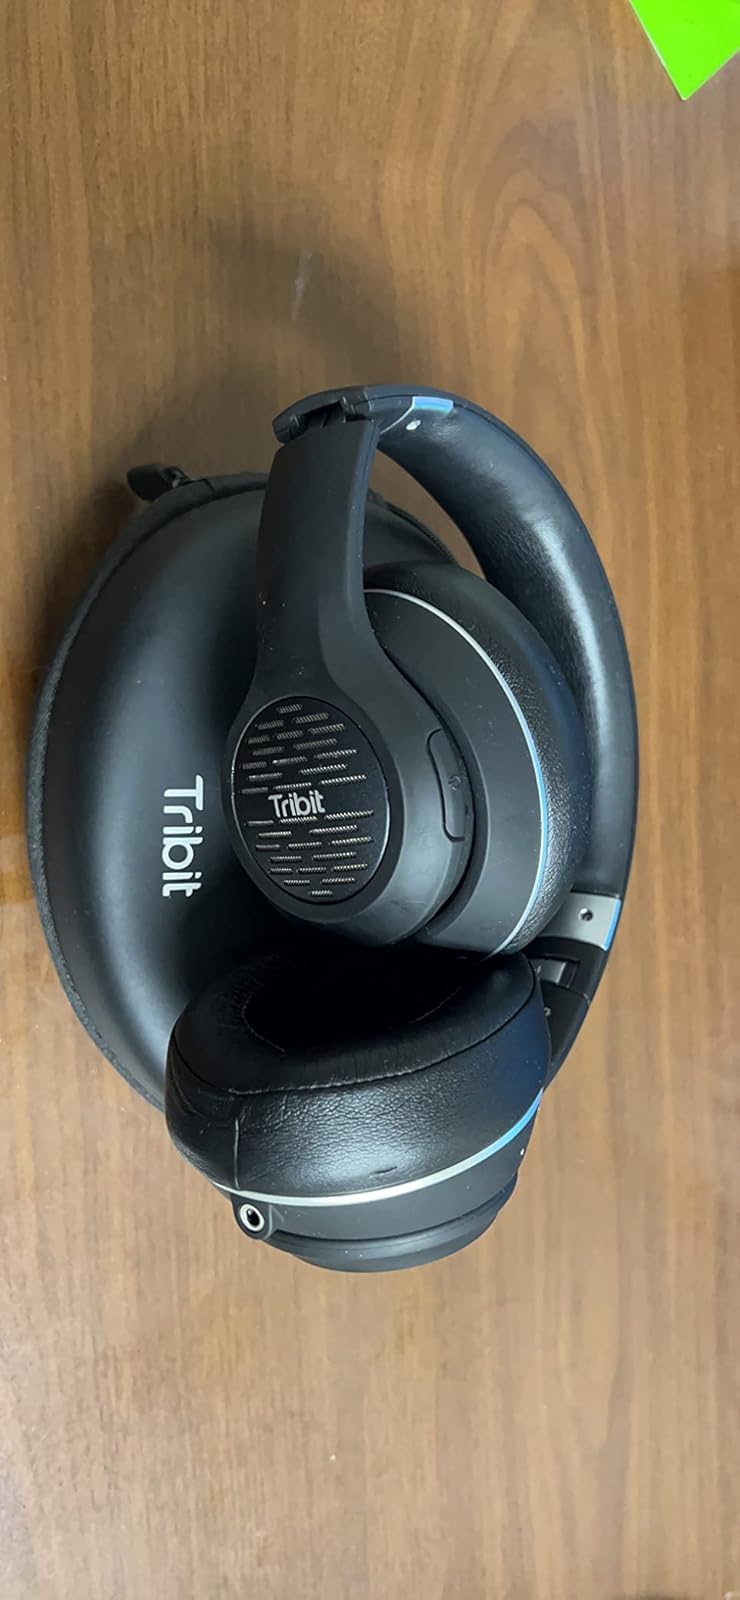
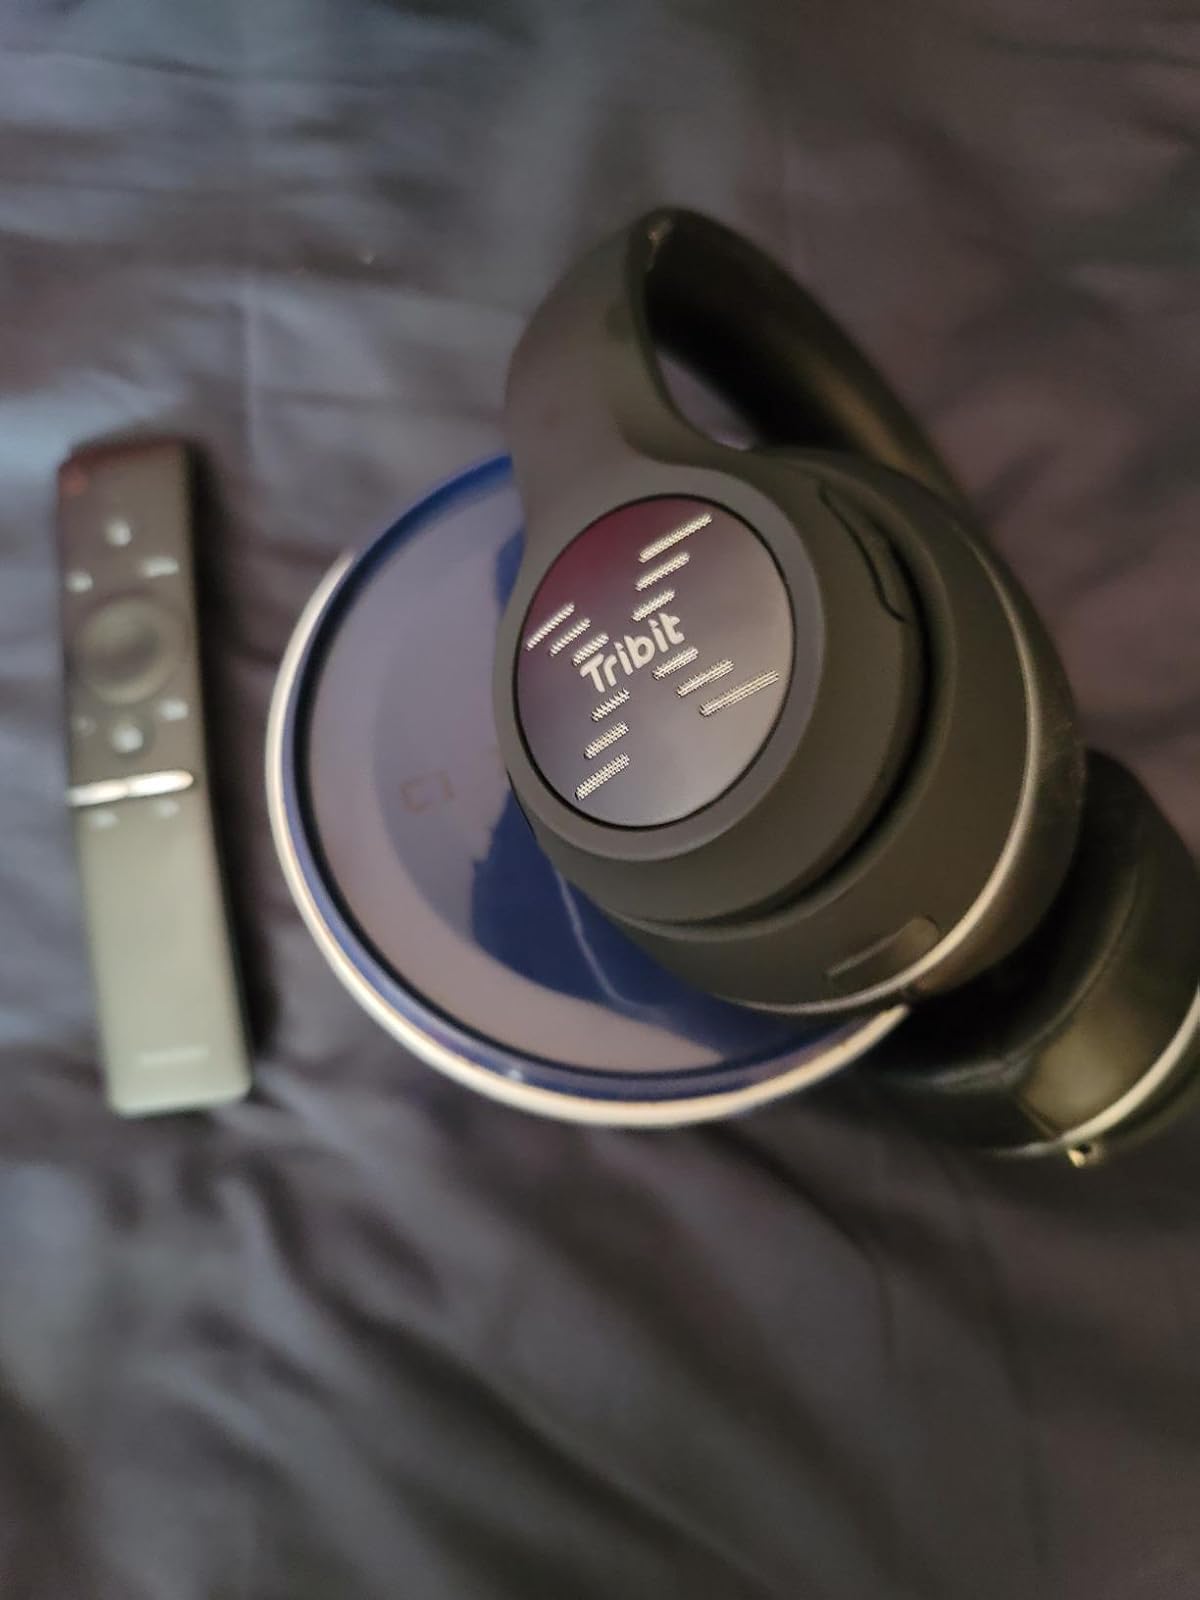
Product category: headphones
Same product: yes